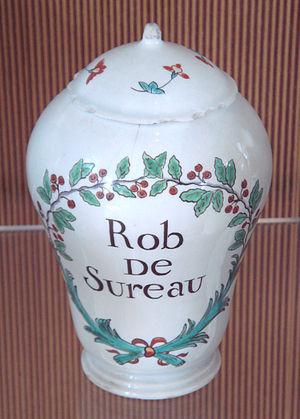
Les sureaux, arbustes et plantes herbacées du genre Sambucus, appartenaient à la famille des Caprifoliacées. Les travaux récents en systématique situent maintenant ce genre dans les Adoxacées. Le sureau est une plante nitrophile; sa présence indique donc un sol riche en azote. Les sureaux ligneux sont des arbustes à fleurs blanches ou de couleur crème qui se transforment ensuite en petits bouquets de baies rouges, bleues ou noires. Ces fruits sont appréciés des oiseaux, et ces derniers participent à la dispersion des graines par ornithochorie.
Le Grand Sureau ou Sureau noir est une espèce d'arbrisseaux ou d'arbustes caducifoliés à croissance rapide. Il est présent en Europe, en Asie de l'Ouest et en Afrique du Nord, excepté les régions montagneuses.